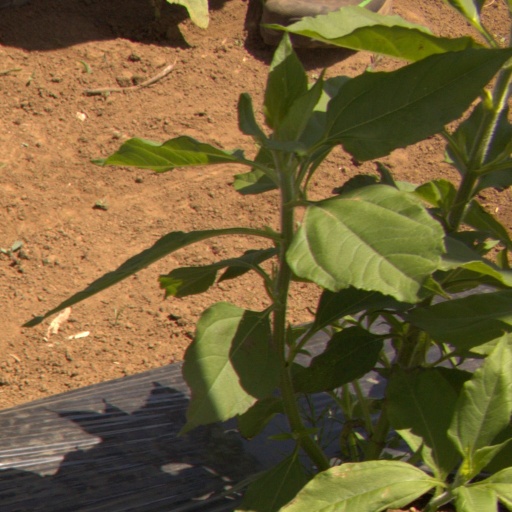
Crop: Jerusalem artichoke